Hampden Park railway station

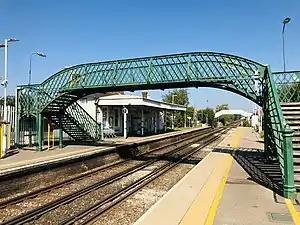
The platforms at Hampden Park, looking north

Hampden Park railway station serves Hampden Park in the northern areas of the seaside town of Eastbourne in East Sussex. It is on the East Coastway Line, and train services are provided by Southern. The station is sometimes used as an interchange to avoid travelling into Eastbourne itself.